Pine Mountain Club, California

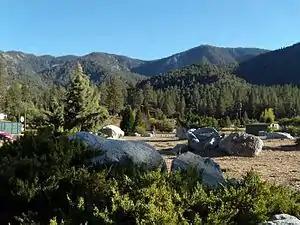
Pine Mountain Club and the Los Padres National Forest

The census reported that 99.7% of the population lived in households, 0.3% lived in non-institutionalized group quarters, and no one was institutionalized.